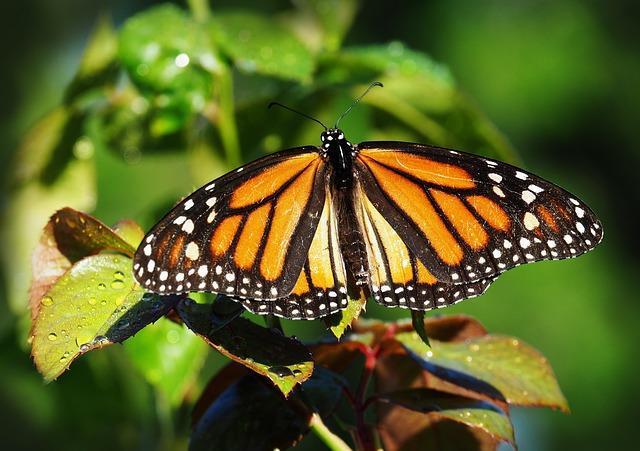
butterfly